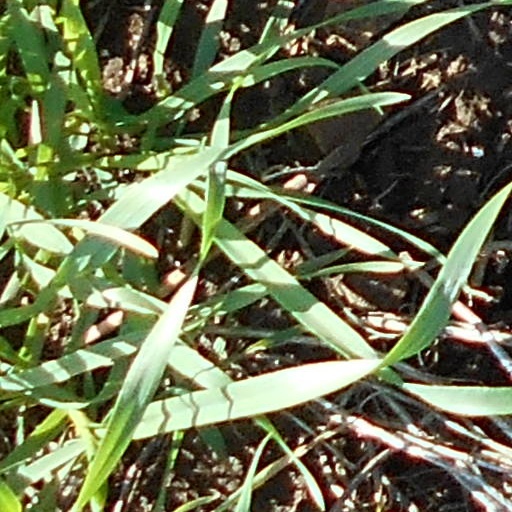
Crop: wheat